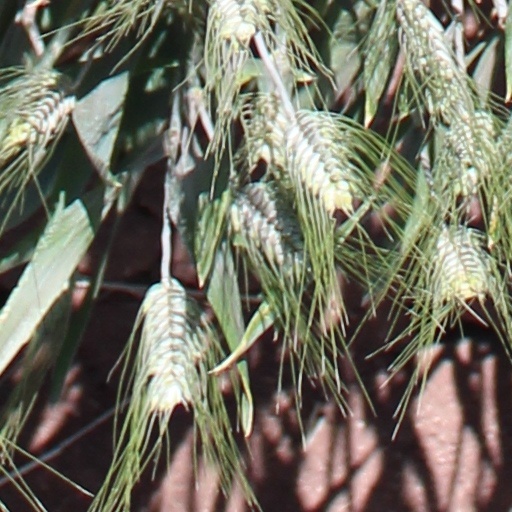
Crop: wheat